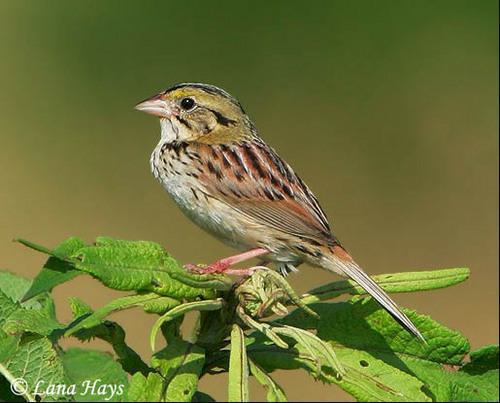
A photo of a henslow sparrow